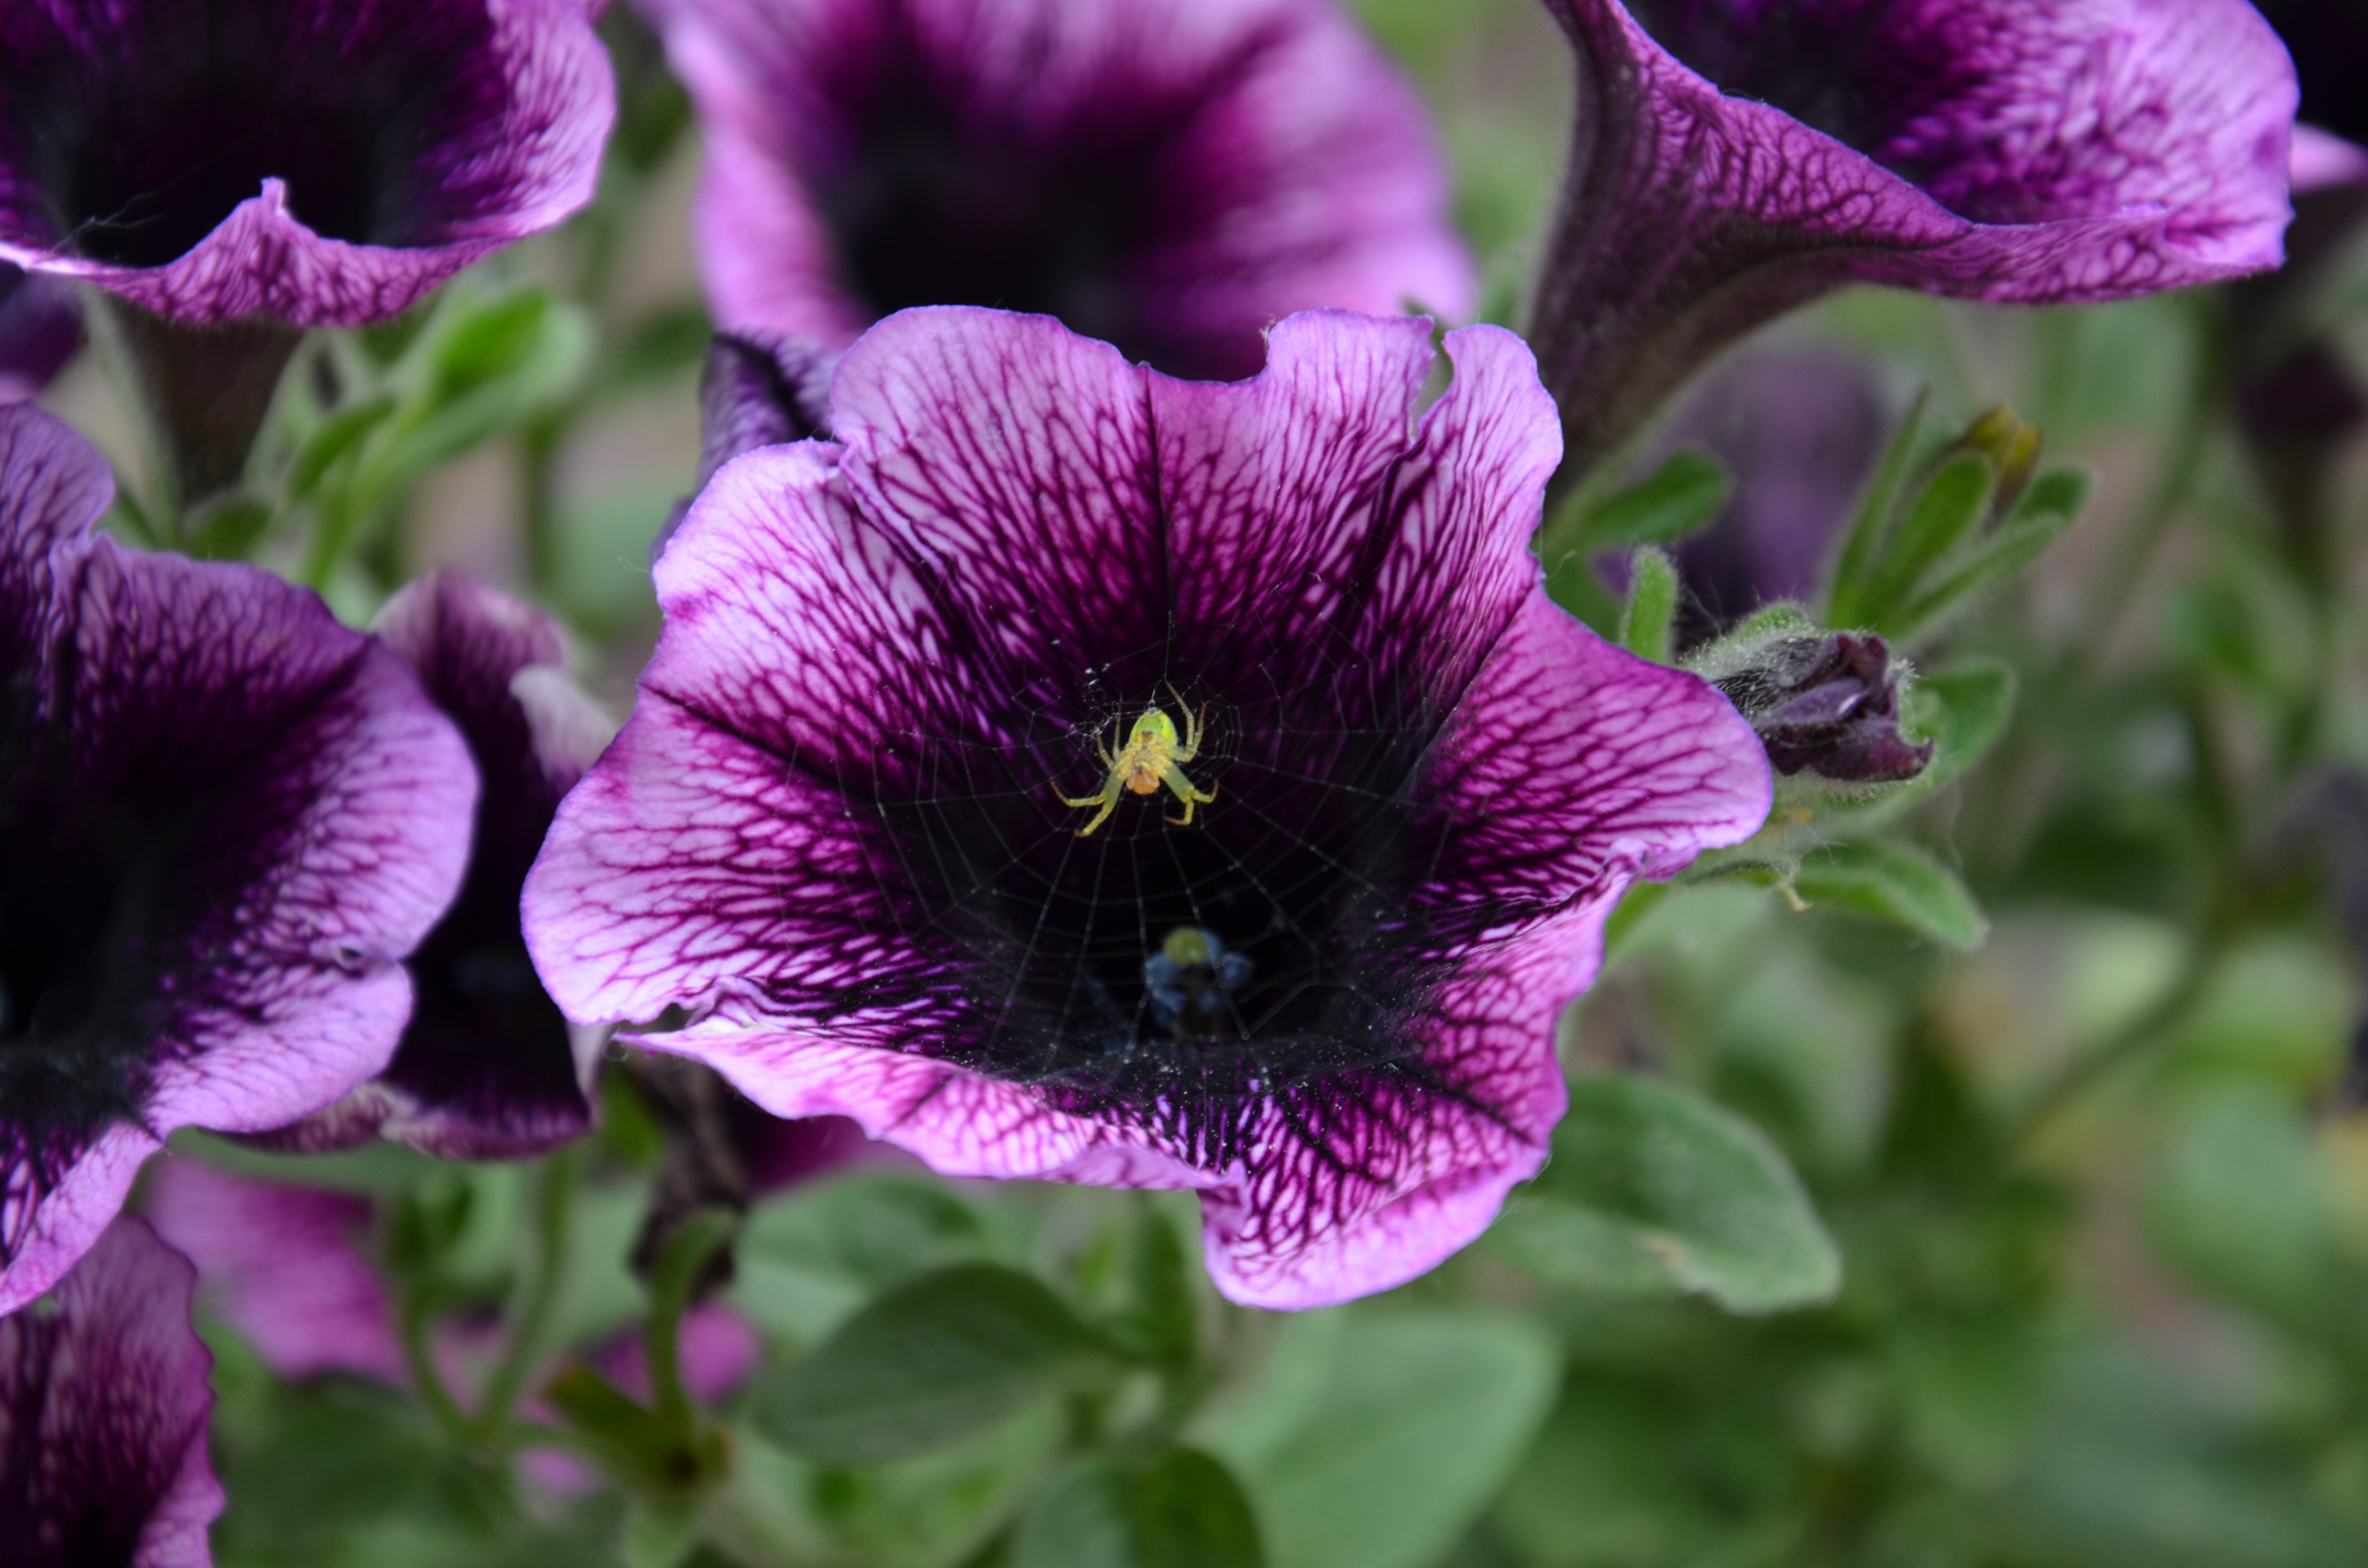
blossom, plant, flower, petal, botany, flora, wildflower, eye, petunia, spin, macro photography, pansy, flowering plant, land plant, violet family